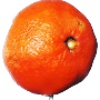
Label: clementine